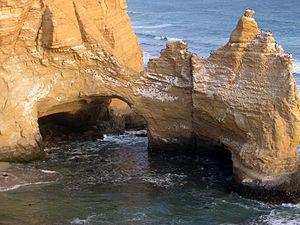
La réserve nationale de Paracas est une zone protégée depuis 1975 située dans la province de Pisco au Pérou. La réserve fut créée afin de protéger les diverses espèces floristiques et fauniques qui vivent en milieu aquatique ainsi que dans le désert de Paracas.